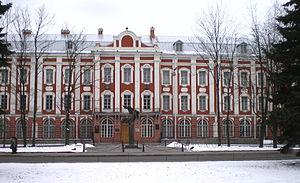
L'université d’État de Saint-Pétersbourg est un établissement d'enseignement supérieur situé à Saint-Pétersbourg en Russie. L'établissement d'origine est fondé par un décret de Pierre le Grand le 28 janvier 1724. Elle s'appelait jusqu'en 1914, l'« université impériale de Saint-Pétersbourg », puis « université impériale de Petrograd » et après la révolution de février 1917, « université de Petrograd ». De 1924 à 1948, elle s'est appelée « université d'État de Léningrad » et de 1948 à 1989 « université d'État Jdanov de Léningrad ». Elle a pris son nom actuel en 1991. Les bâtiments de l'université sont situés sur l’île Vassilievski, non loin de la Néva.